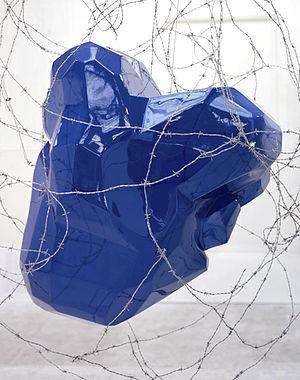
photographie réalisée lors de l'exposition ""Off Sight"" Paris Septembre 2008"
Irina Volkonski, née le 13 janvier 1974 à Kizliar, est une artiste russe, établie depuis 1997 à Paris.